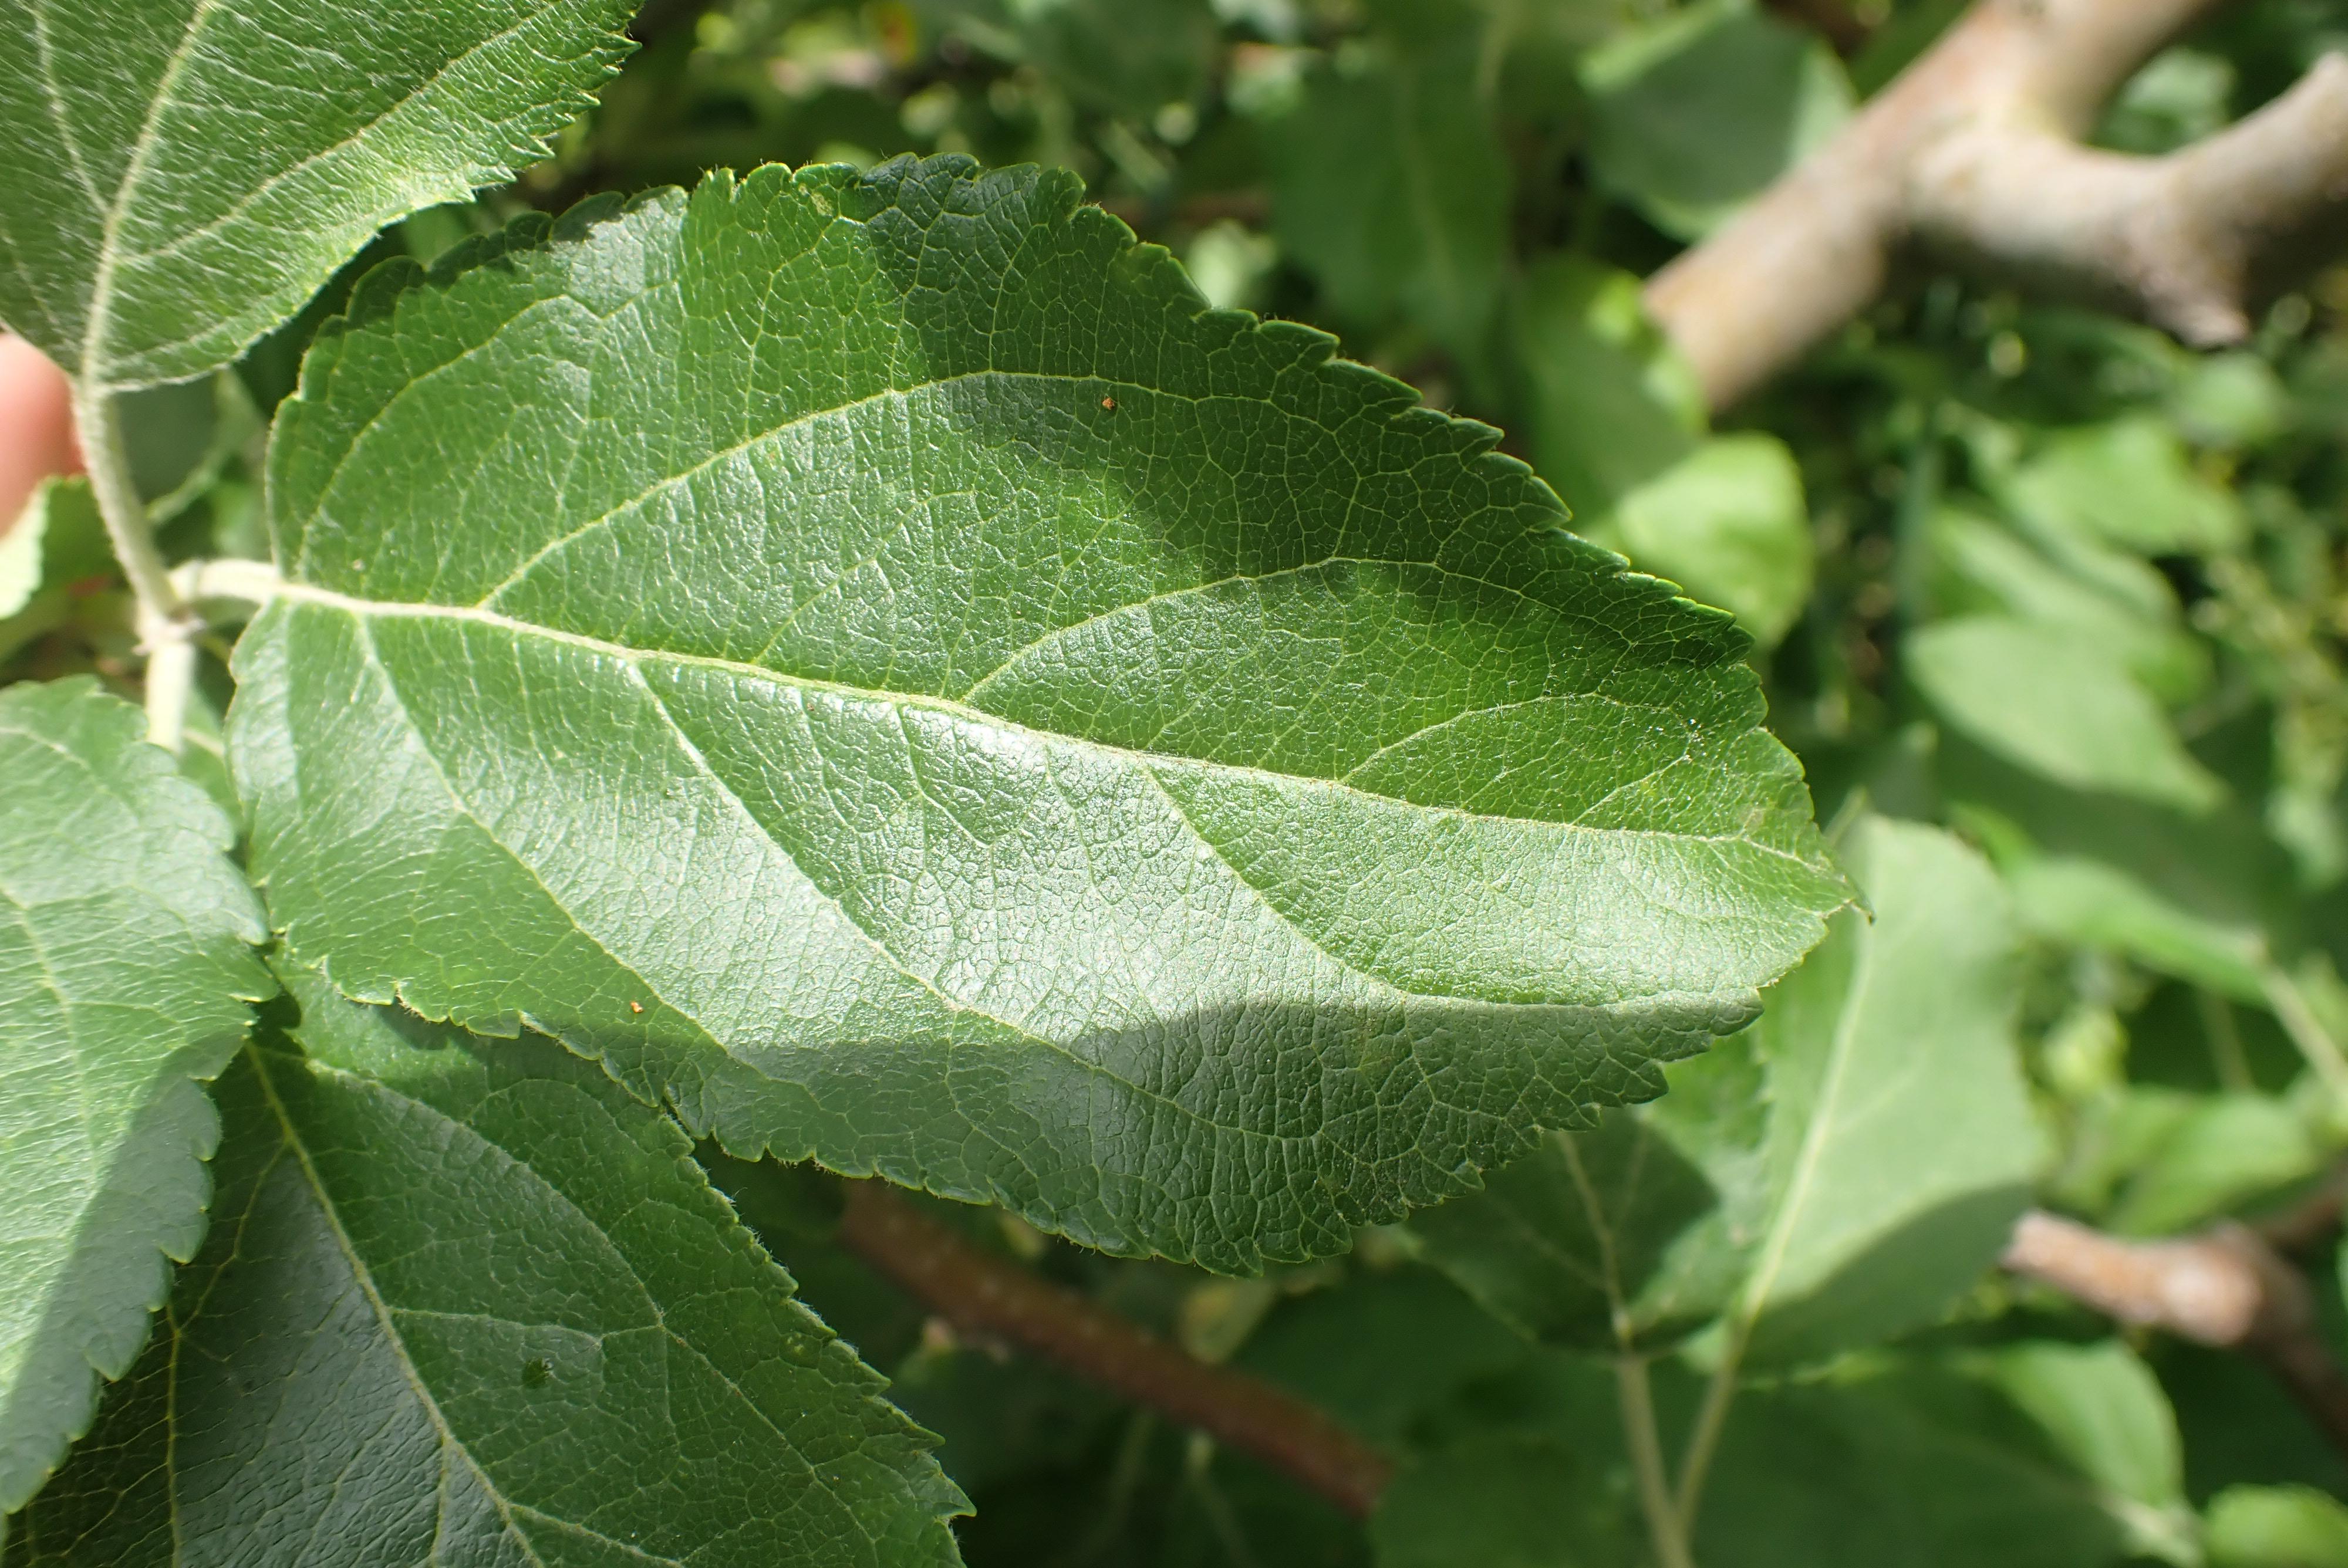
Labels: healthy